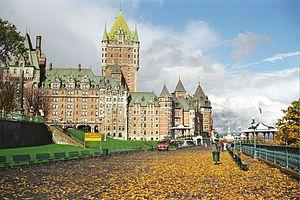
La terrasse Dufferin est un belvédère situé dans la haute ville de Québec attenant au Château Frontenac au pied de la Citadelle.